French Civil and Military High Command

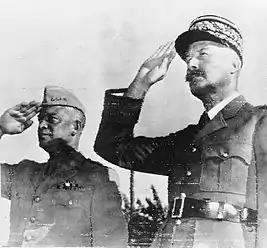
General Dwight D. Eisenhower and General Henri Giraud saluting the flags of both nations at Allied headquarters (1943)

At the outset of World War II, Henri Giraud was a member of the French Superior War Council, and disagreed with Charles de Gaulle about the tactics of using armored troops. Giraud became commander of the 7th Army when it was sent to the Netherlands on 10 May 1940, and was captured by the Germans. He escaped in April 1942 and managed to slip back into what was by then the collaborationist Vichy France regime. He tried to persuade Vichy leader Marshall Philippe Pétain that Germany would lose and that France should resist German occupation. His views were rejected, but he was not returned to the Germans. Giraud's escape became known all over France. Giraud remained loyal to Pétain and the Vichy government, but refused to cooperate with the Germans. Heinrich Himmler tried to have him assassinated.